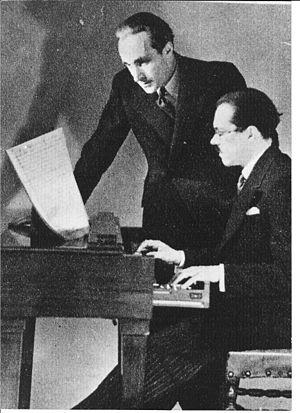
Vellones et Maurice Martenot
Pierre Vellones, pseudonyme de Pierre Édouard Léon Rousseau, est un compositeur français né à Paris le 29 mars 1889 et mort à Paris le 17 juillet 1939.
Maurice Martenot est un musicien, musicologue et pédagogue français, né à Paris 11ᵉ le 14 octobre 1898 et mort à Clichy le 8 octobre 1980, créateur des ondes Martenot.